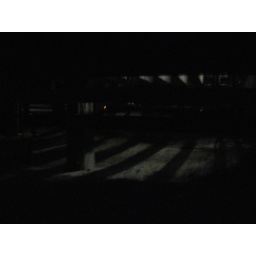
under a beach building